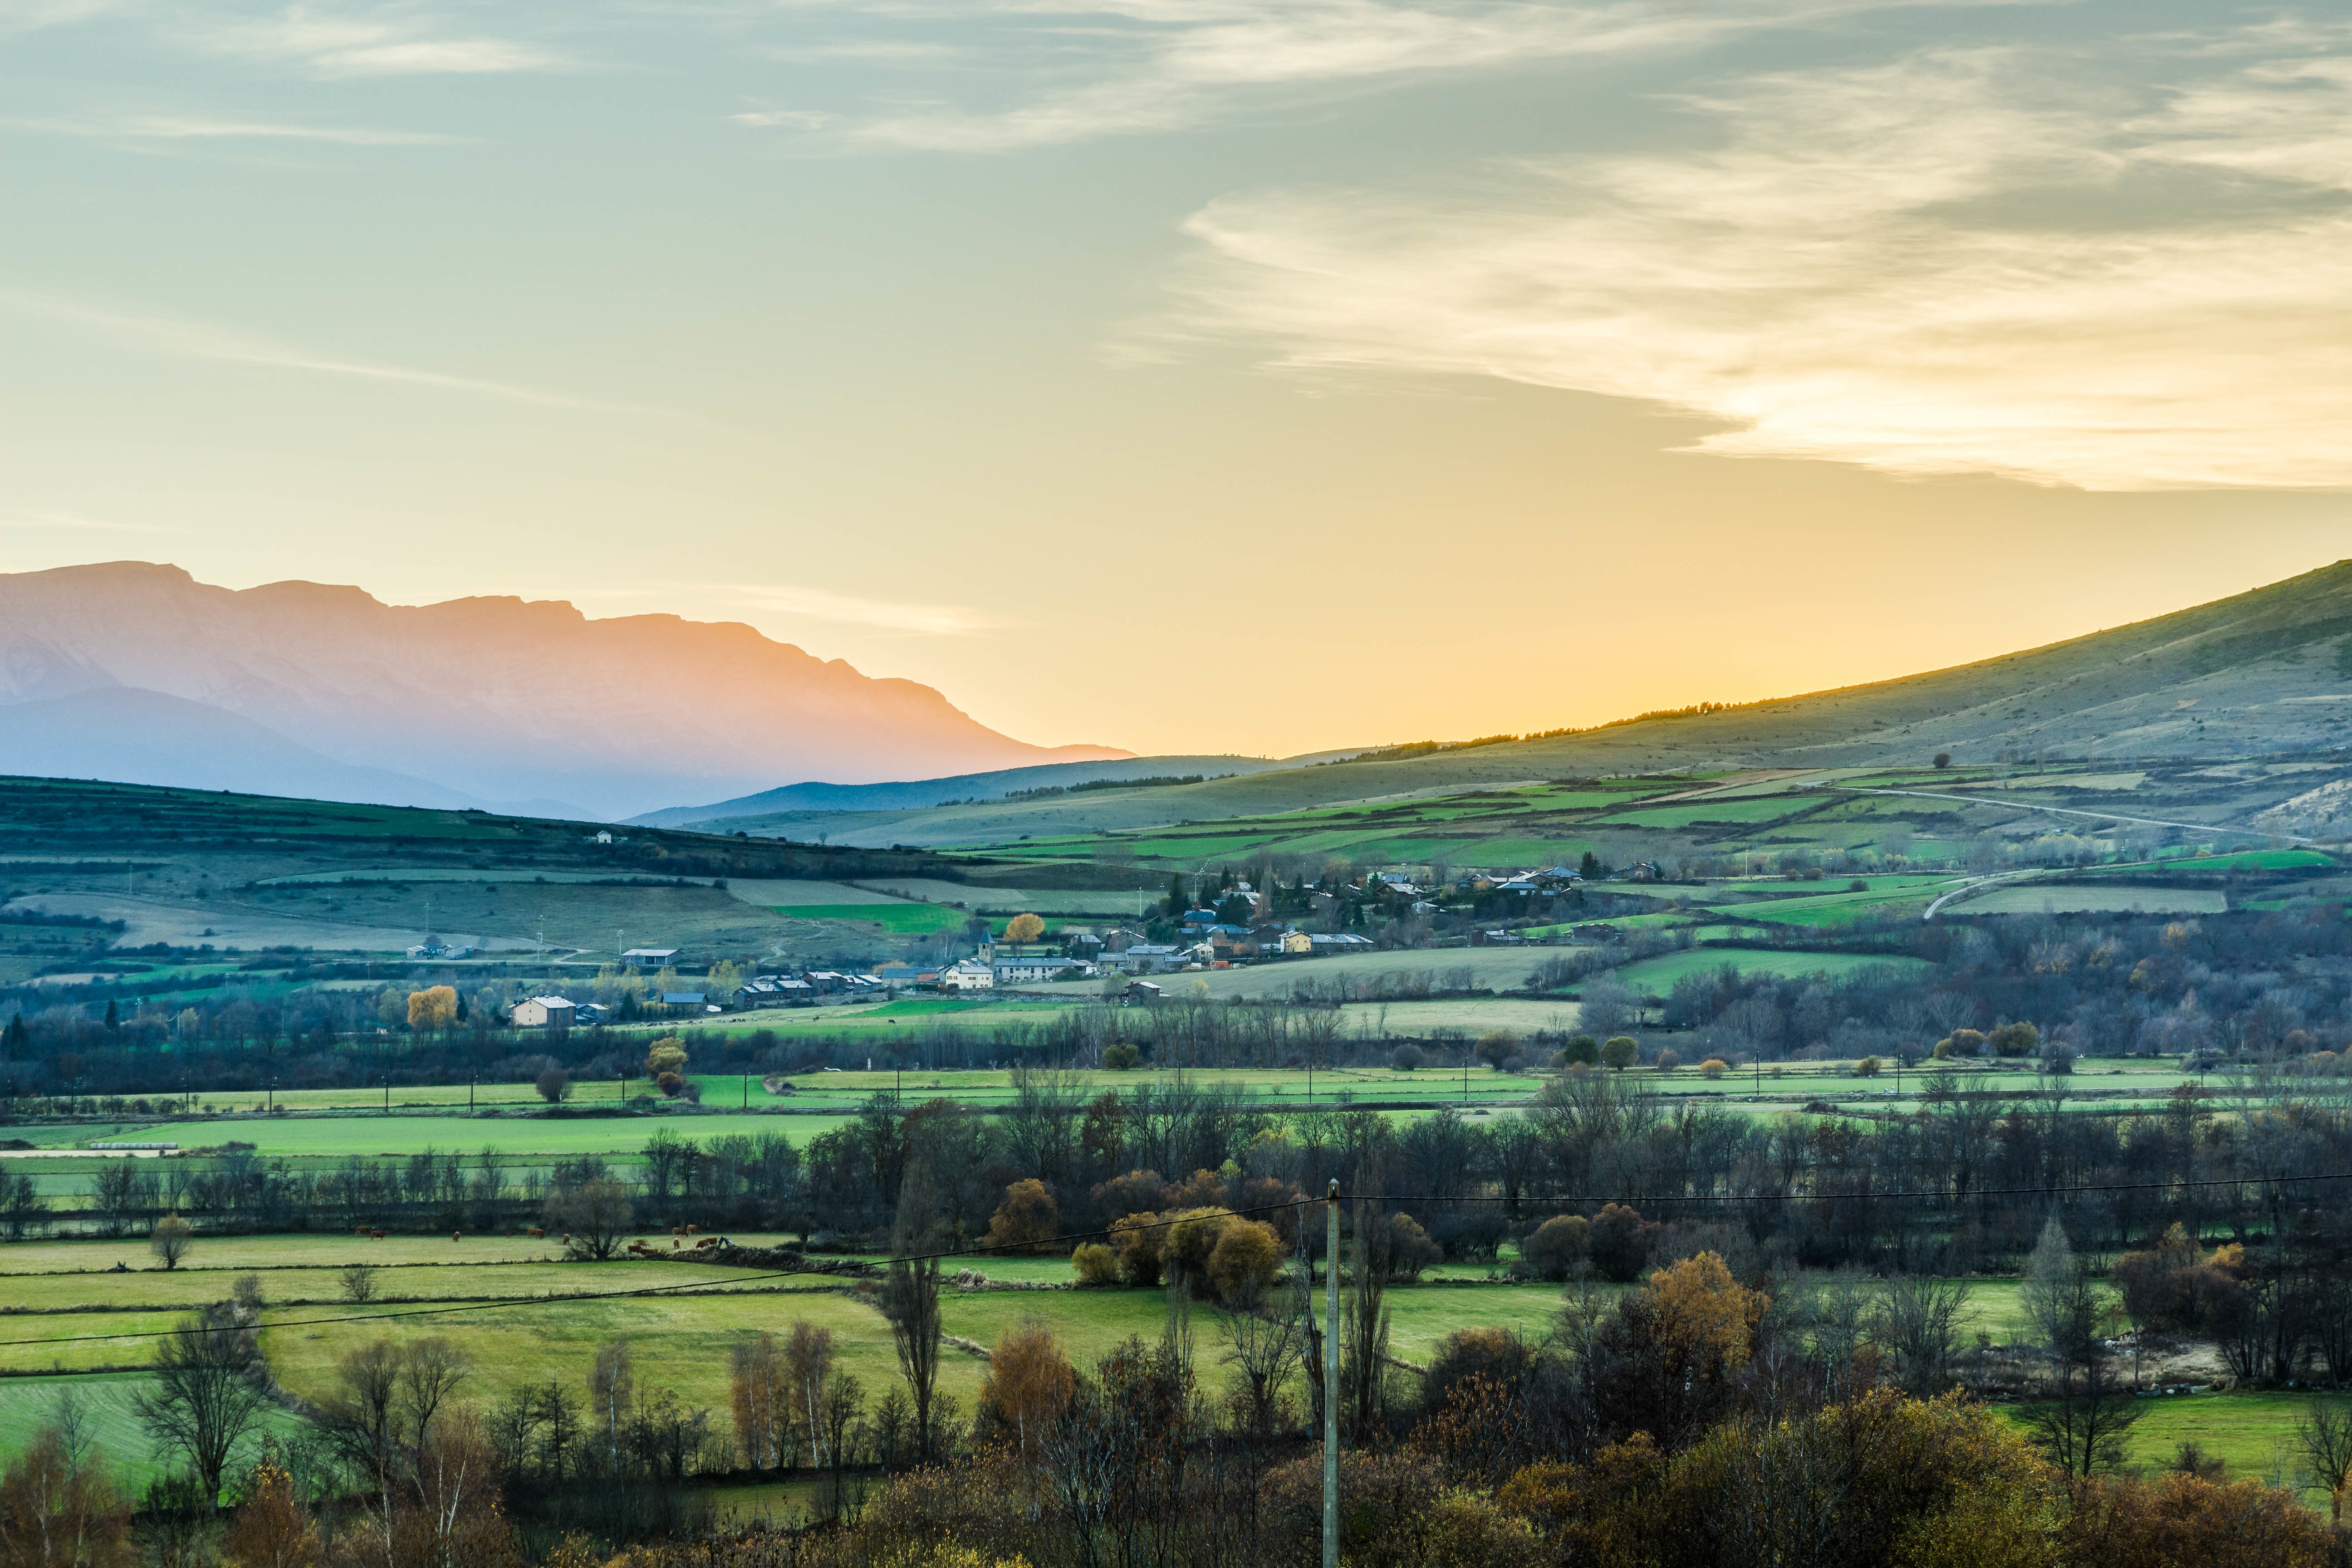
landscape, nature, horizon, mountain, cloud, sky, sunrise, sunset, field, morning, hill, lake, dawn, valley, dusk, evening, reflection, highland, plain, grassland, plateau, loch, rural area, geographical feature, atmospheric phenomenon, mountainous landforms